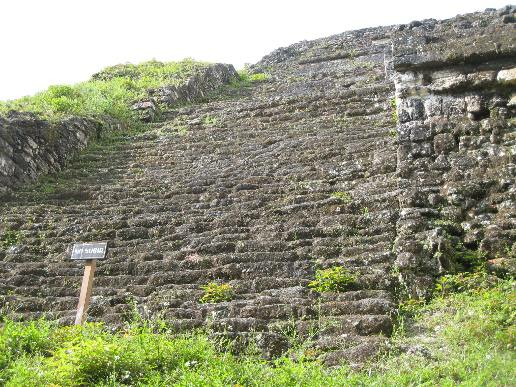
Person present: No